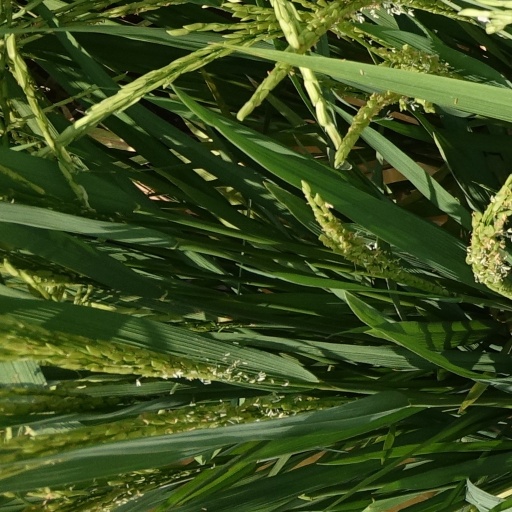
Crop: rice